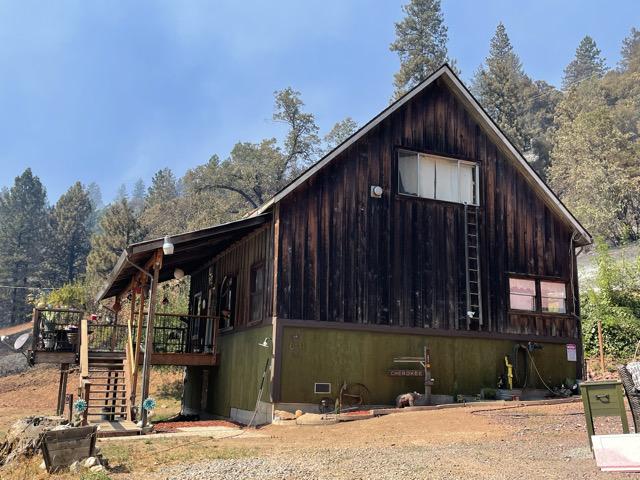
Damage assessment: no_damage